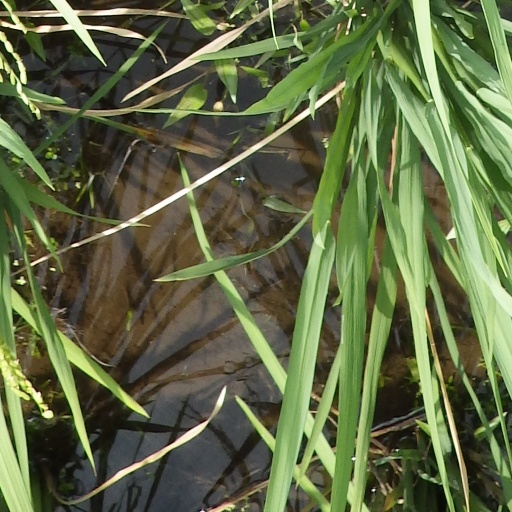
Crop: rice